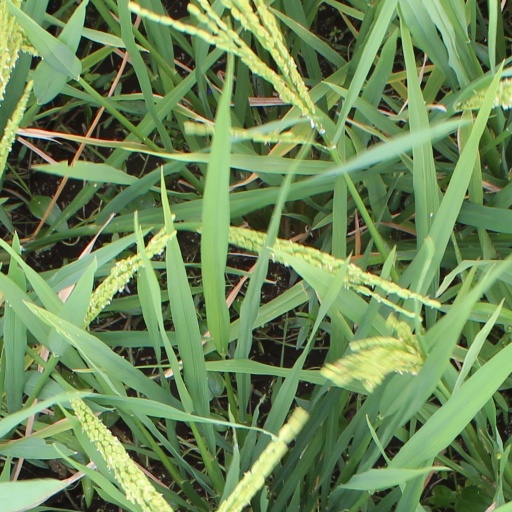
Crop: rice